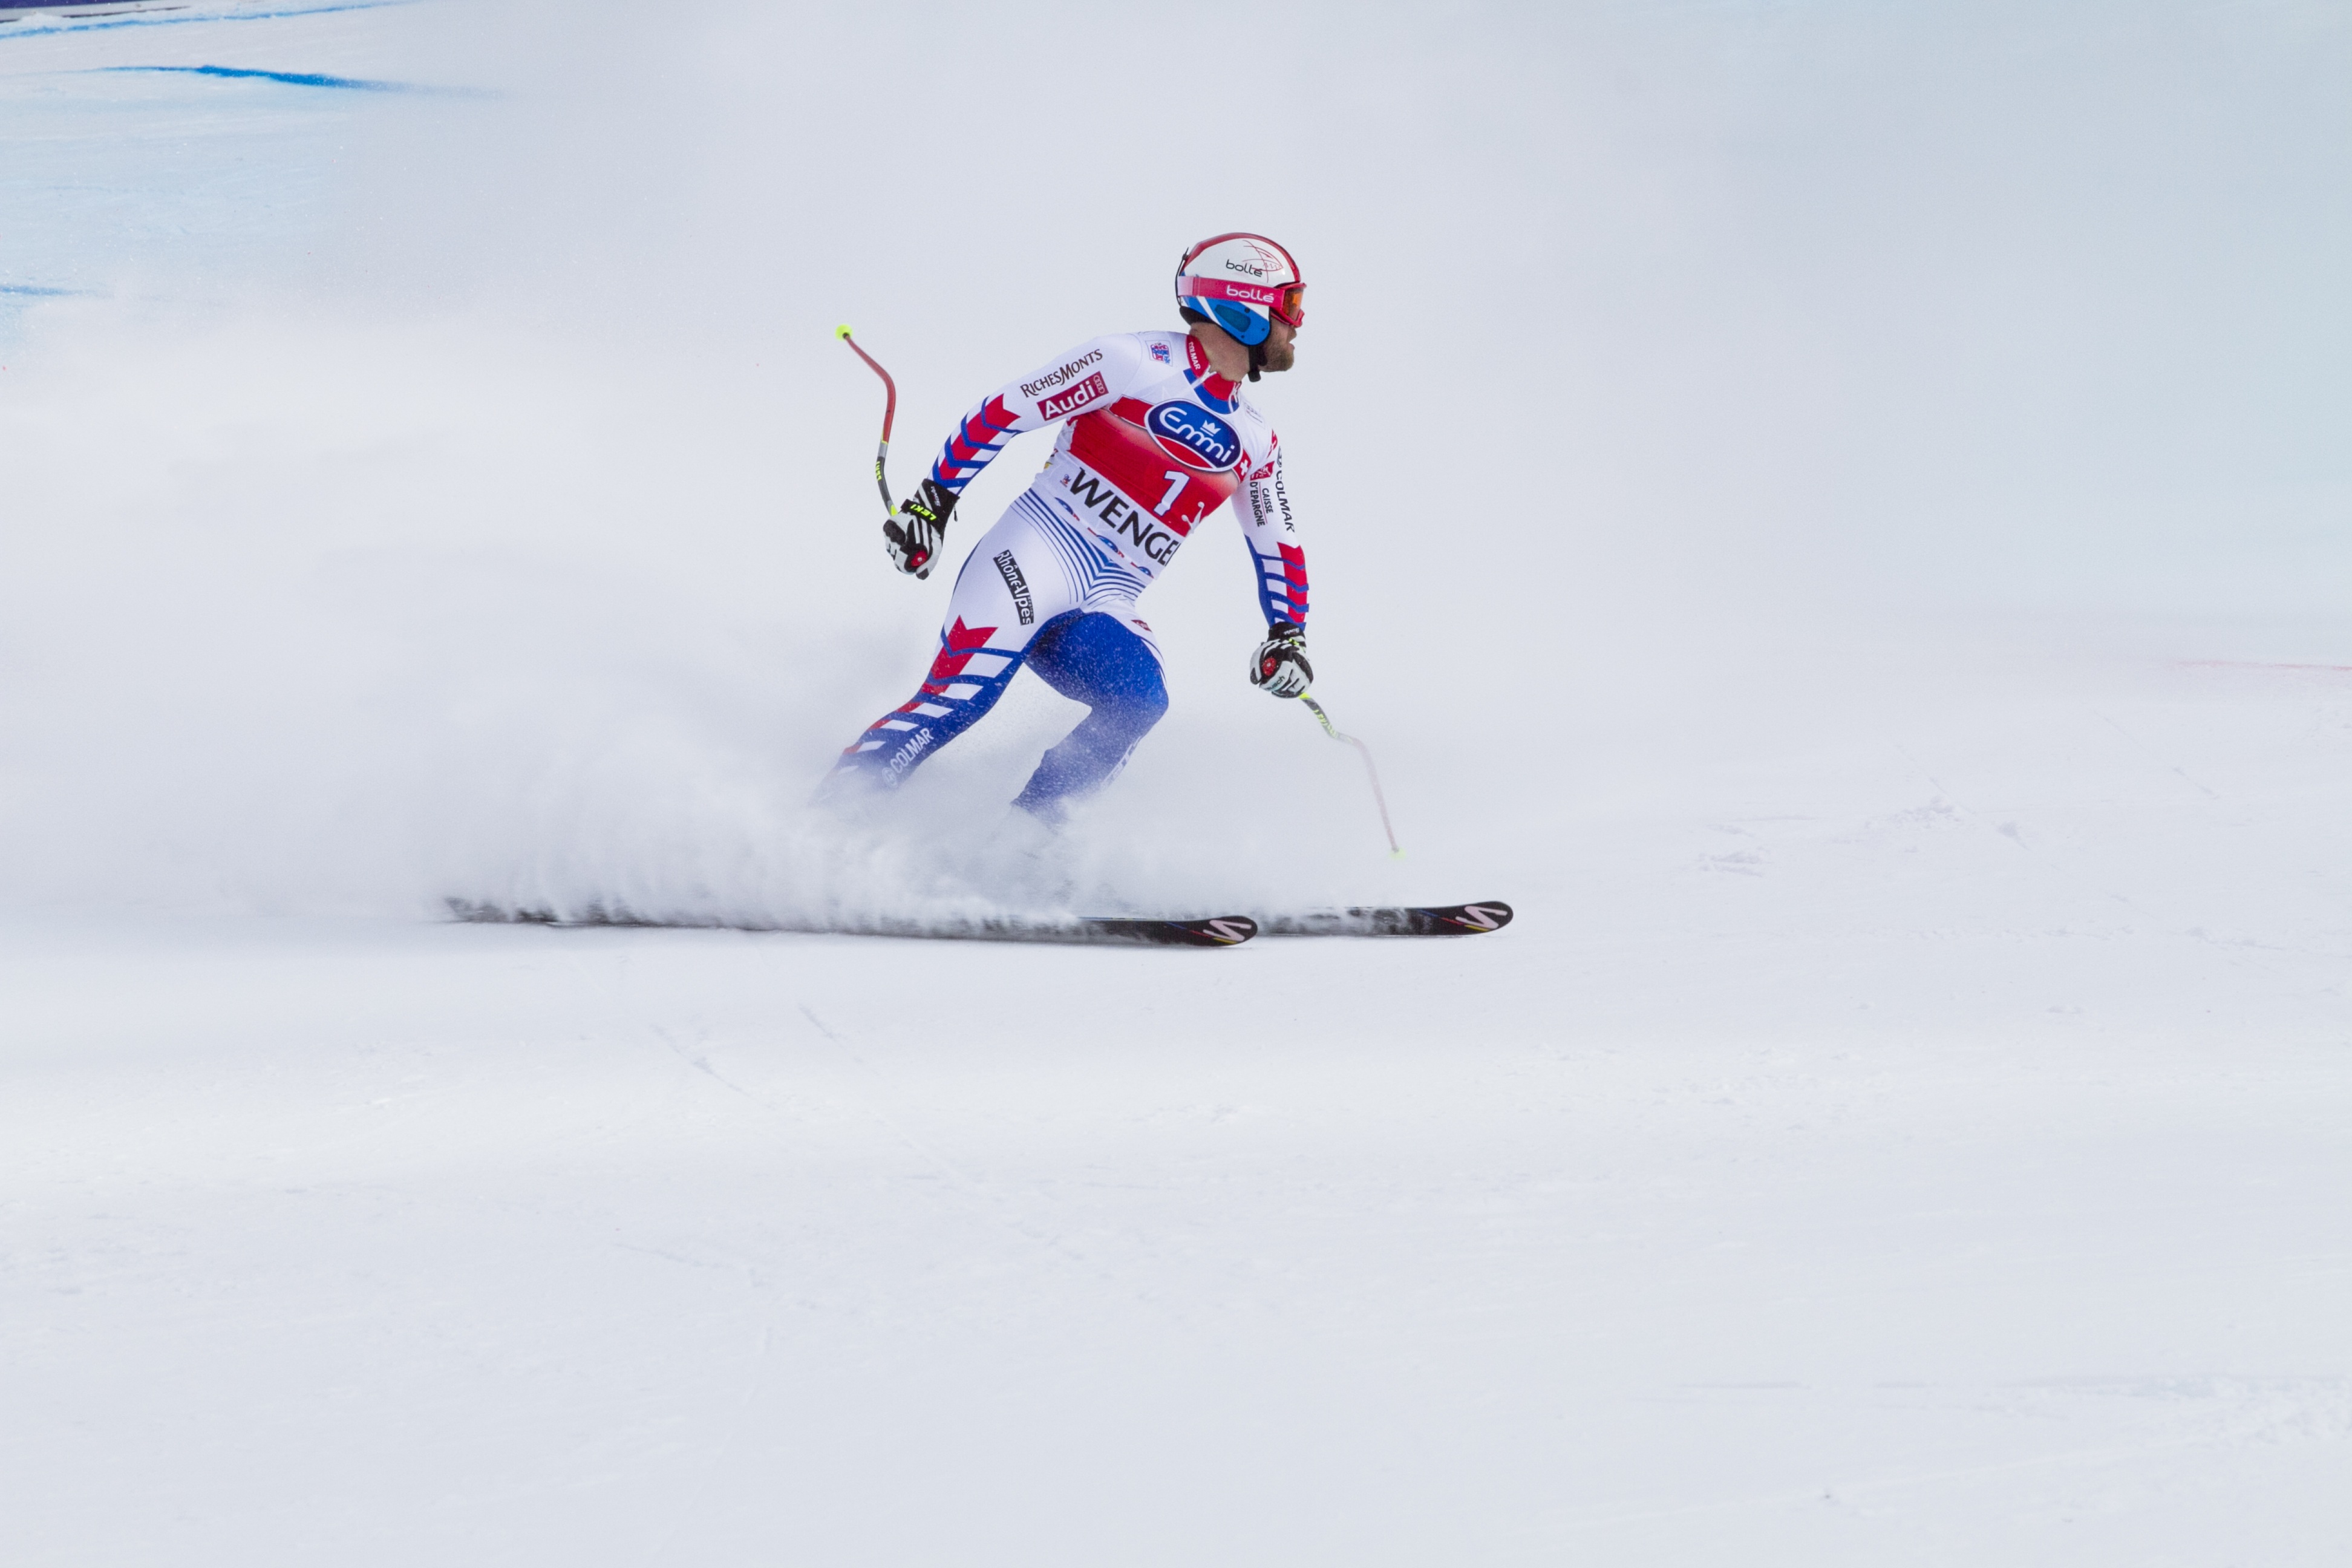
recreation, extreme sport, skiing, sports equipment, winter sport, sports, downhill, world cup, nordic skiing, outdoor recreation, downhill skiing, alpine skiing, individual sports, telemark skiing, freestyle skiing, ski cross, nordic combined, slalom skiing, speed skiing, ski race, lauberhorn race, poisson david